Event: Nepal Earthquake
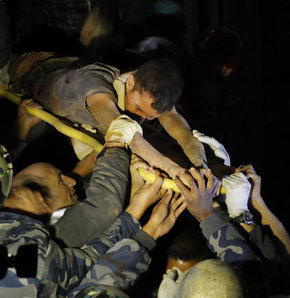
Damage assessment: damage